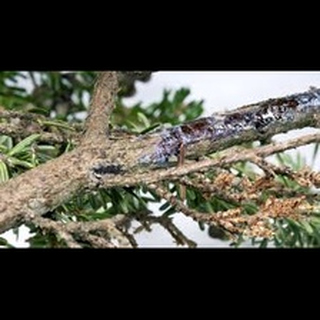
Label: wheat_common_root_rot